329th Fighter-Interceptor Squadron

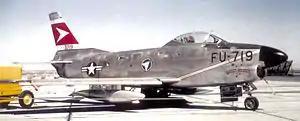
4722d Air Defense Group F-86D

The squadron was redesignated the 329th Fighter-Interceptor Squadron and reactivated at George Air Force Base, California in August 1955 as part of Air Defense Command's Project Arrow, which was designed to bring back on the active list the fighter units which had compiled memorable records in the two world wars. At George. the squadron replaced the 456th Fighter-Interceptor Squadron, which had been detached from the 520th Air Defense Group at Truax Field, Wisconsin, assuming its North American F-86D Sabres and its mission to provide air defense over the Southern California region.